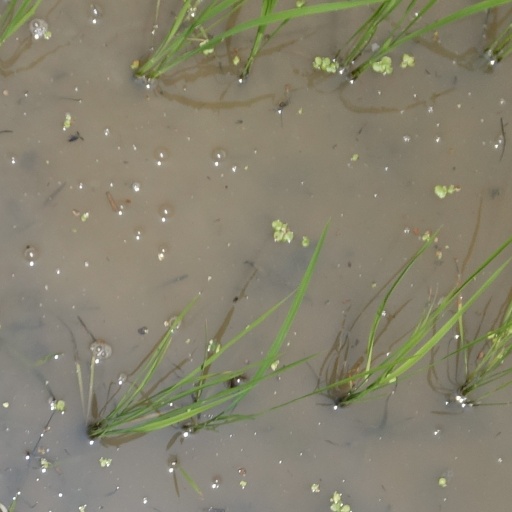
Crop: rice